Hoshi Wo Miru Hito

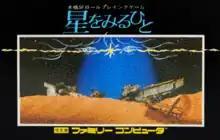

is a 1987 role-playing video game developed by Another and published by HOT-B for the Family Computer. It is based on the 1984 video game "Psychic City". The game is a science fiction RPG where players use psychic powers to fight enemies.